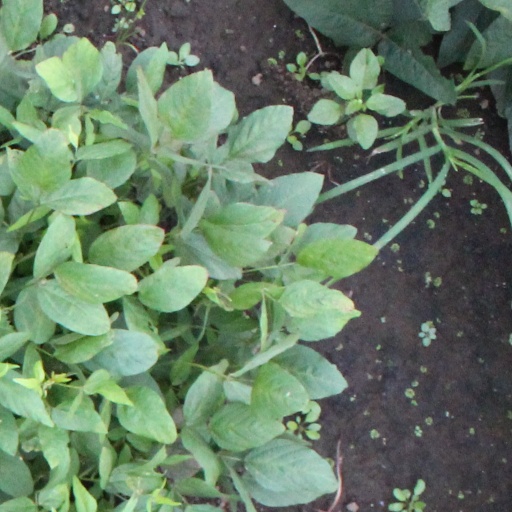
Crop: soybean